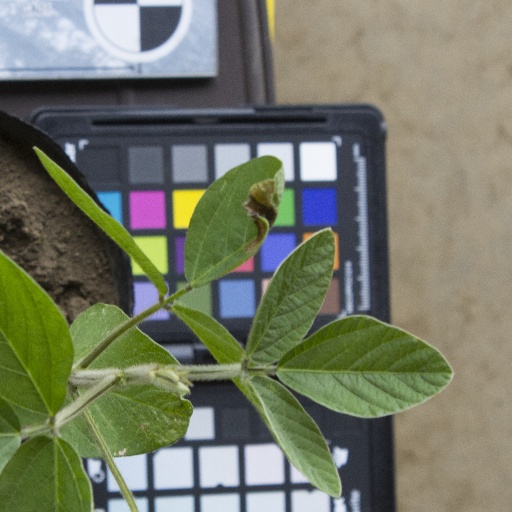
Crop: soybean